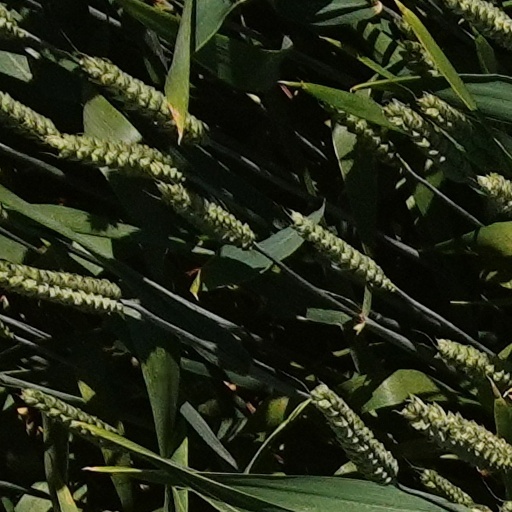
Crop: wheat